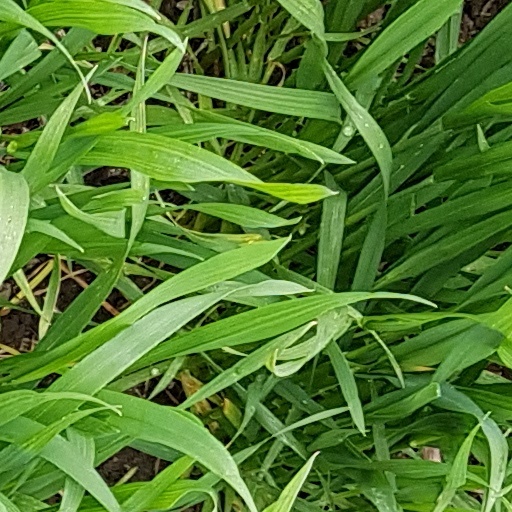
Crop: wheat